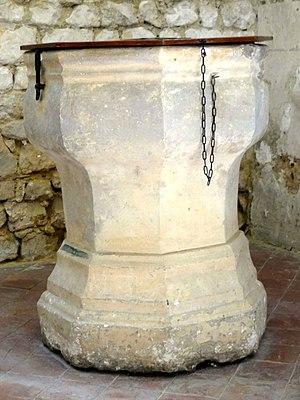
Fonts baptismaux.
L'église Saint-Pierre-et-Saint-Paul est une église catholique paroissiale située à Fitz-James, en France. Elle a probablement été fondée par l'abbaye de Saint-Benoit-sur-Loire, qui était collateur de la cure, et entretenait un prieuré sur place. Il a été réuni à la paroisse en 1767. Les parties les plus anciennes de l'église actuelle remontent à la fin de la période romane, aux années 1140. Il s'agit de la base du clocher, qui possède une voûte d'ogives d'origine ; de l'élévation extérieure de la travée suivante du chœur ; et de cinq contreforts. La façade romane existait encore au milieu du XIXᵉ siècle. Elle a été réinventée lors d'une restauration pendant la seconde moitié du XIXᵉ siècle, et n'est plus qu'un pastiche architectural. La corniche, les deux fenêtres au nord de la nef, et le clocher du milieu du XIIᵉ siècle ont également été sacrifiés à une mise au goût du jour au XIXᵉ siècle, et l'intérieur de la nef romane est désormais pourvu de voûtes néo-gothiques. La plus grande partie de l'église date toutefois de la période gothique flamboyante, du second quart du XVIᵉ siècle.